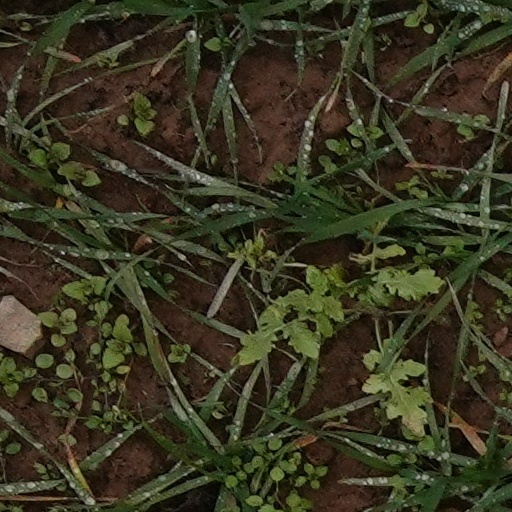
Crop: wheat